Ghana Armed Forces

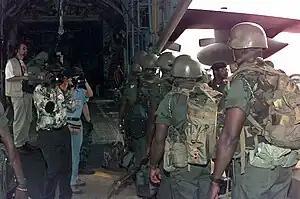
Ghana Army soldiers boarding a Lockheed C-130 Hercules at Kotoka International Airport to take part in an Economic Community of West African States Monitoring Group mission in Liberia.

The Armed Forces' first external operation was the United Nations Operation in the Congo in the early 1960s. The GAF operated in the Balkans, including with UNMIK. Ghanaian operations within Africa included the UNAMIR deployment which became entangled in the Rwandan genocide. In his book "Shake Hands with the Devil", Canadian Forces commander Romeo Dallaire gave the Ghanaian soldiers high praise for their work during that deployment. During the Liberian Civil War, Ghanaian activities helped pave the way for the Accra Comprehensive Peace Agreement, among others. Additional operations in Asia have included Iran and Iraq in the Iran–Iraq War, Kuwait and Lebanon civil war among others.